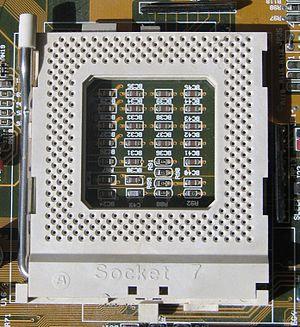
Le socket 7 est un connecteur utilisé en informatique pour placer sur la carte mère de l'ordinateur les processeurs Intel Pentium, avant l'arrivée du Pentium II qui utilise le Slot One. Il remplace et améliore le Socket 5. Le socket 7 dispose de 321 broches.